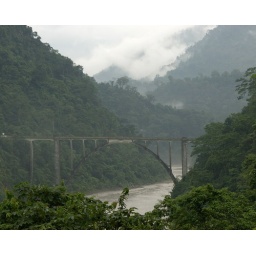
Our bus crossed over this bridge as we climbed high in the foothills of the Himalayas to reach Malbazar.